Postage stamps and postal history of North Korea

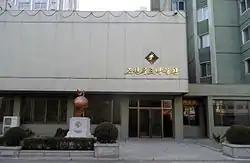
Korea Stamp shop in Pyongyang

The first stamps of North Korea were issued on 12 March 1946: "Rose of Sharon" and "Samson Rock". Stamps prior to 1974 dealt primarily with subjects relating specifically to North Korea, its foundation, Kim Il Sung and other patriotic themes. After 1974, in a bid to bring more hard currency into the country, North Korea began issuing stamps with wide-ranging themes (such as Joan of Arc, airships, sports and wildlife) and using English descriptions.